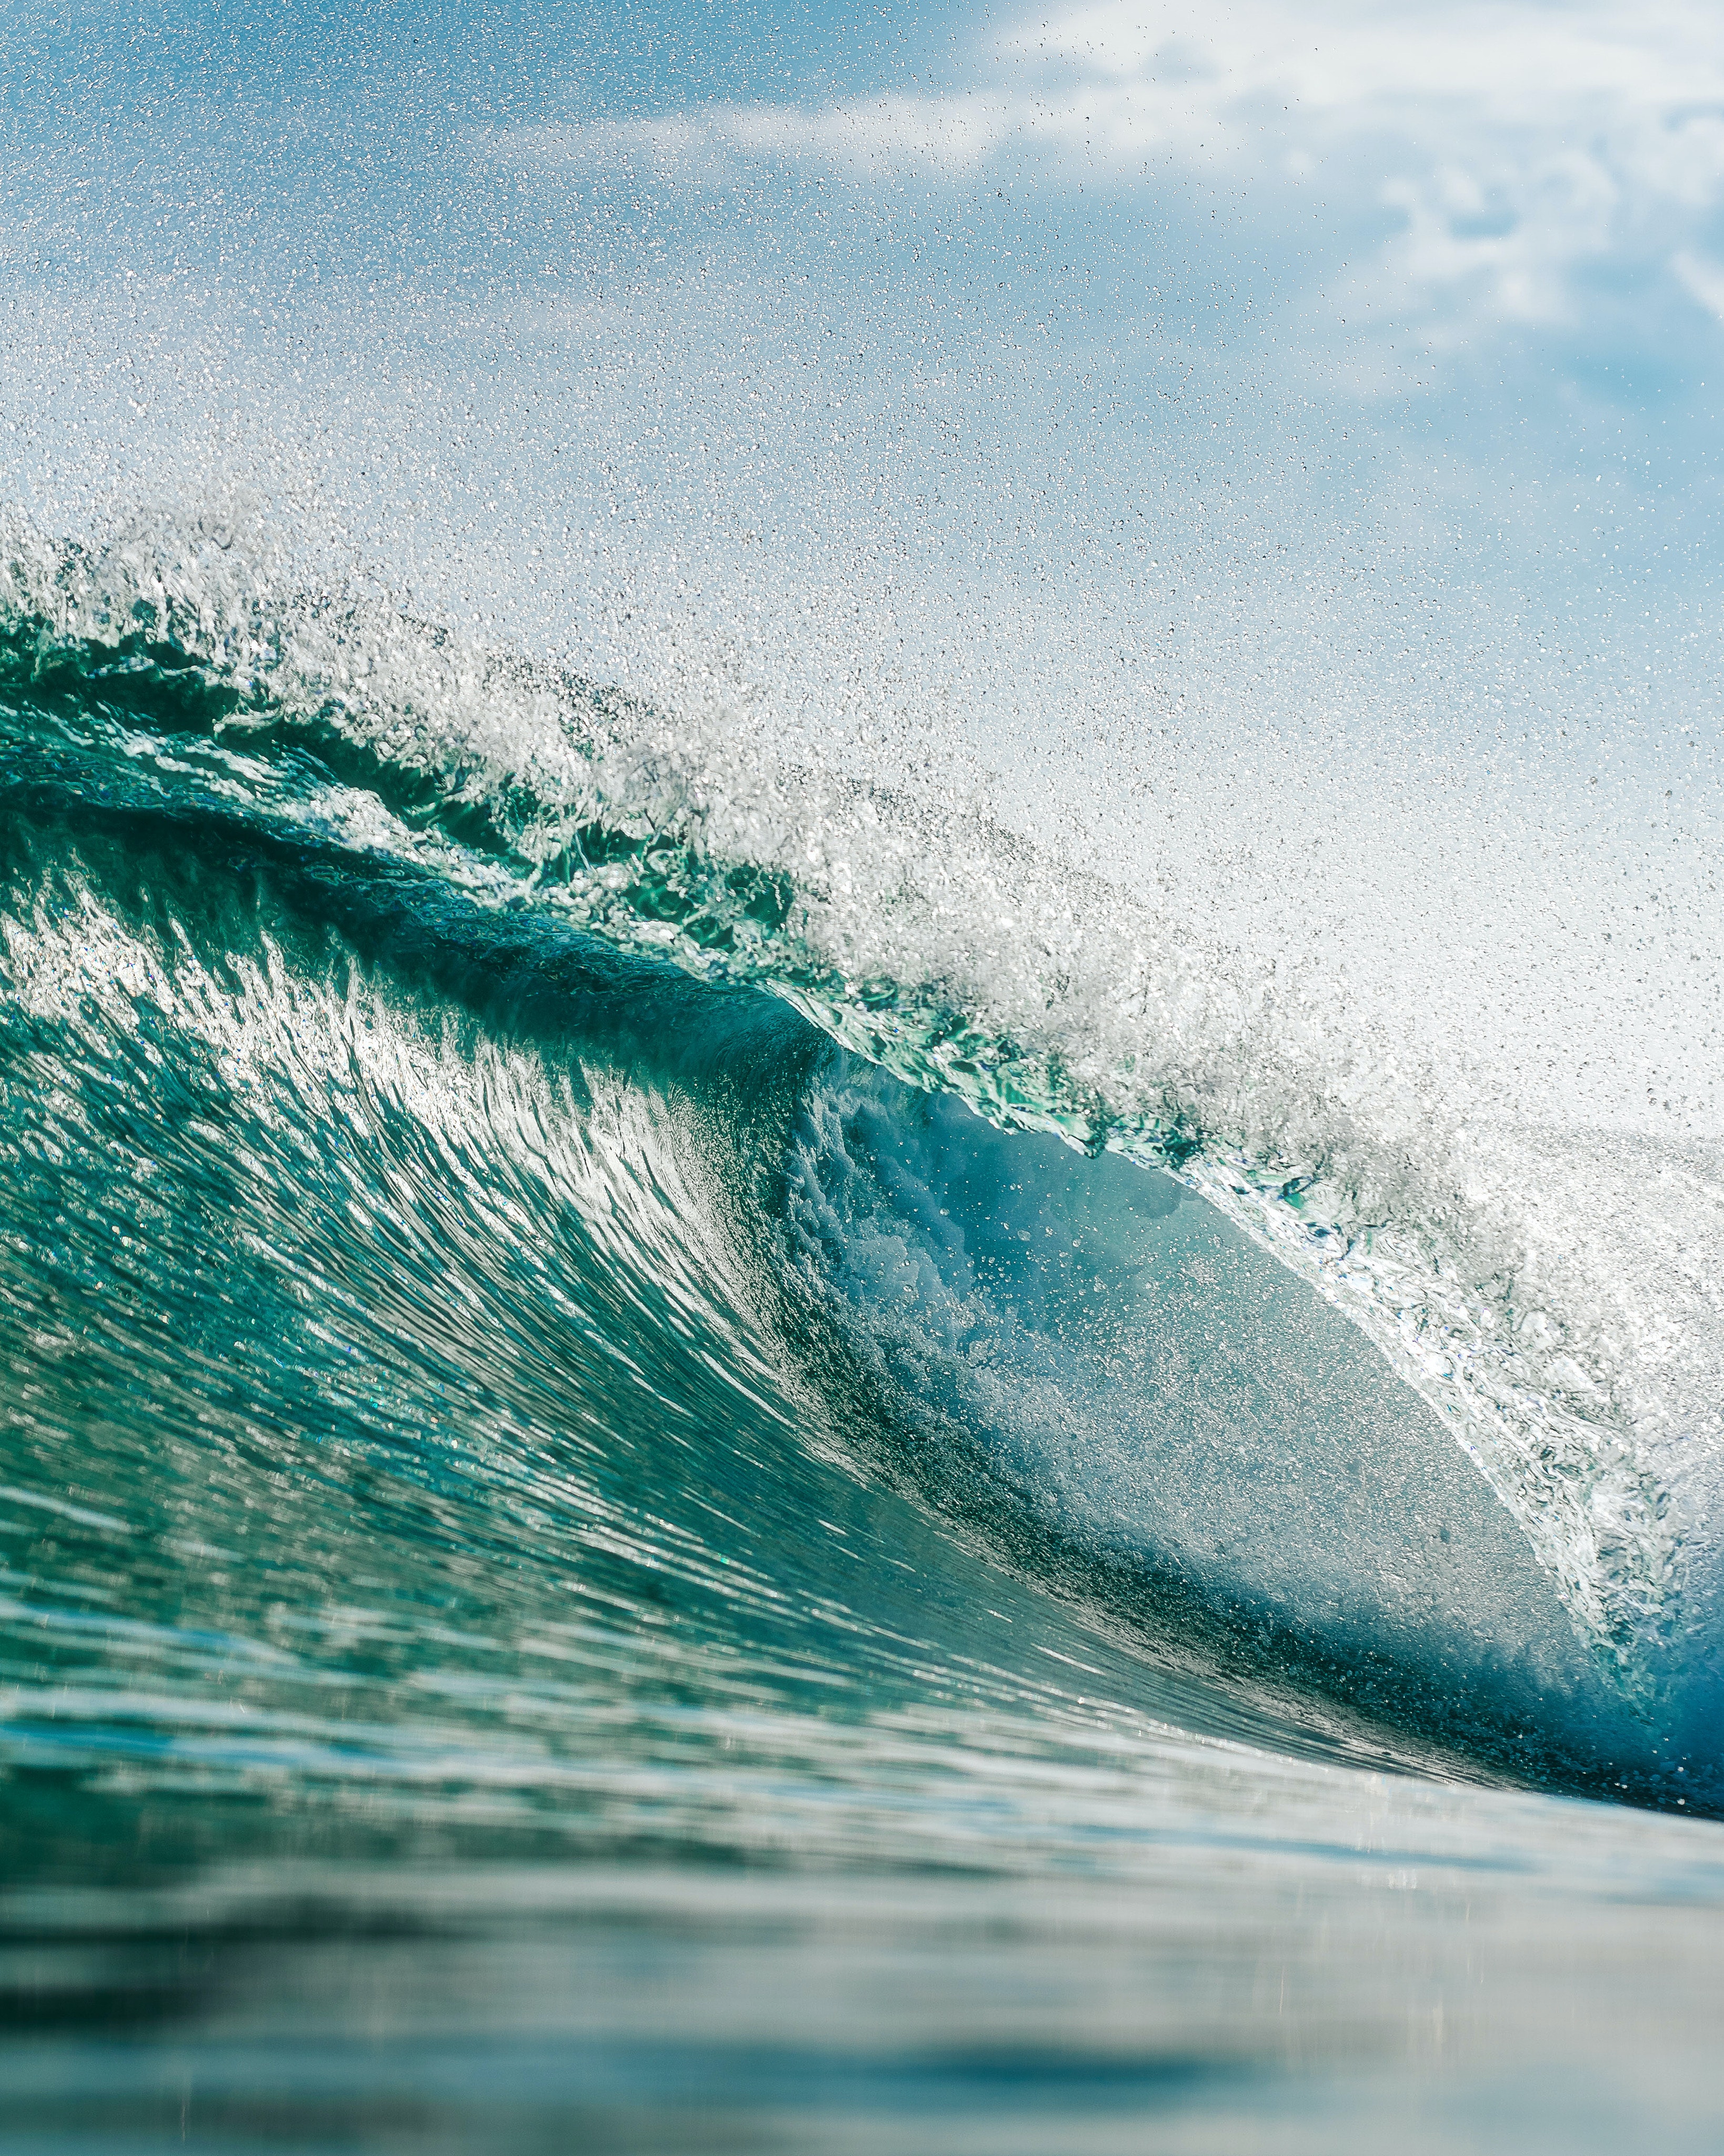
sea, water, water resources, liquid, fluid, horizon, wind wave, electric blue, pattern, wind, natural landscape, sky, meteorological phenomenon, wave, ocean, landscape, cloud, tide, sound, coast